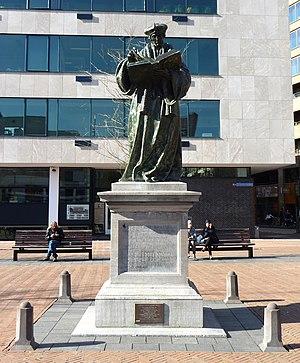
La statue d'Érasme est une sculpture faite en bronze représentant le philosophe, humaniste et théologien Érasme. L'œuvre est moulée et façonnée par Hendrick de Keyser au début du XVIIᵉ siècle, de 1619 à 1621, et finalisée par Jan Cornelisz. Ouderogge en 1622. La statue est inaugurée le 30 avril 1622. Elle est répertoriée comme étant le plus ancien bronze d'art des Pays-Bas. La statue est actuellement localisée sur la Grotekerkplein, en face de l'église Saint-Laurent, au sein du quartier de Stadsdriehoek, dans l'arrondissement Centre de la ville de Rotterdam.